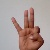
The image shows a hand gesture representing the letter 'F' in Indian Sign Language.